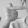
ASL letter: T